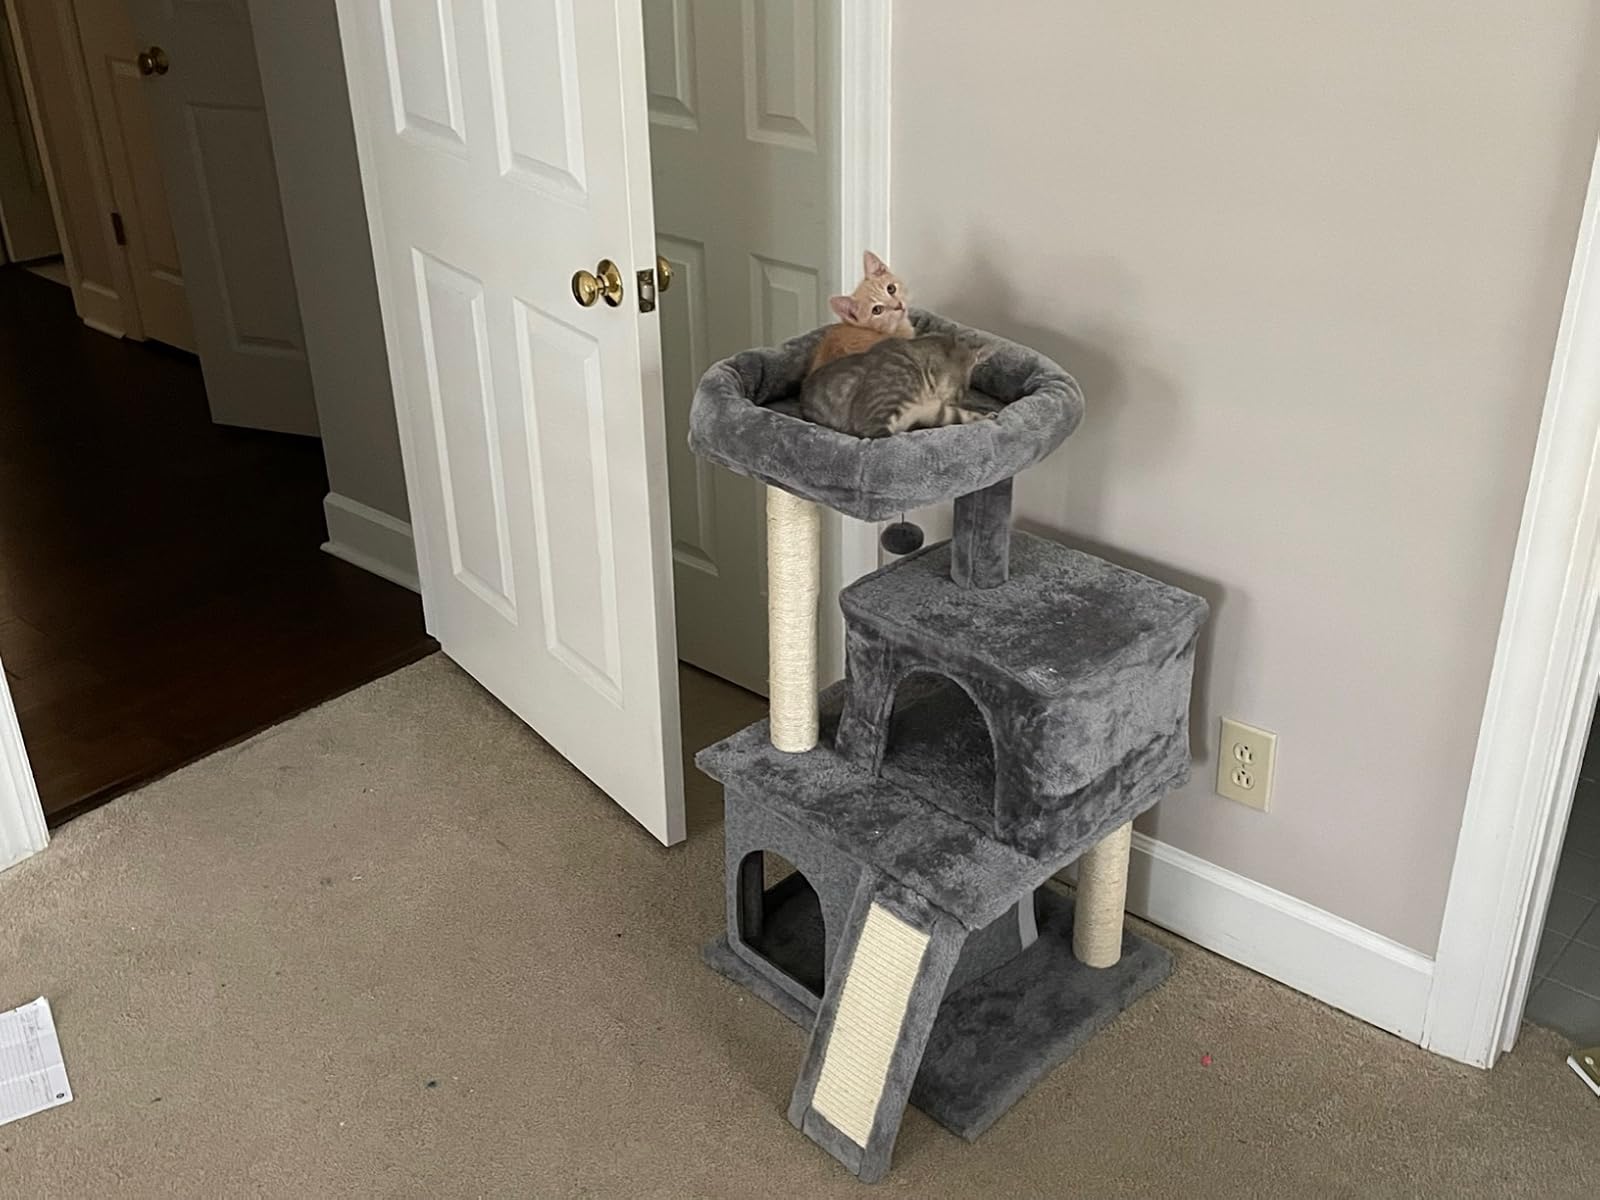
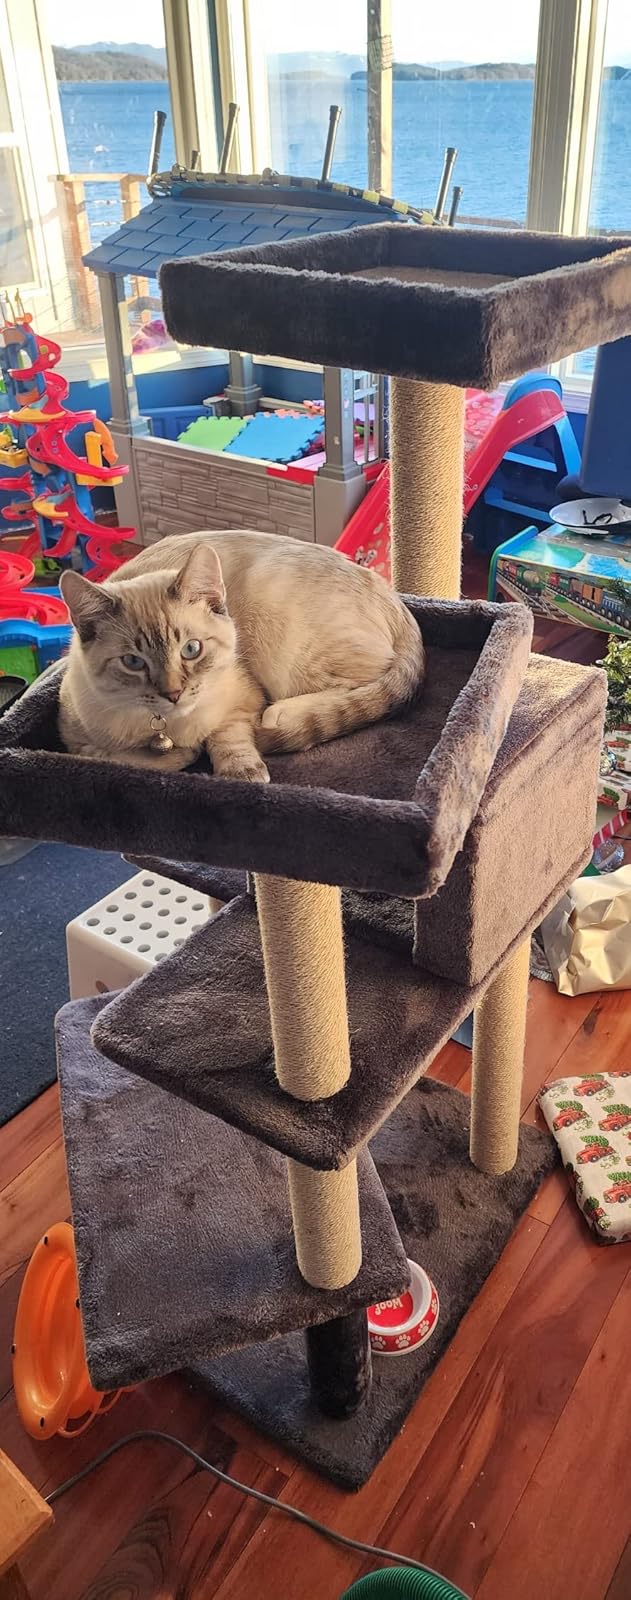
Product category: items_cat tree
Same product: no